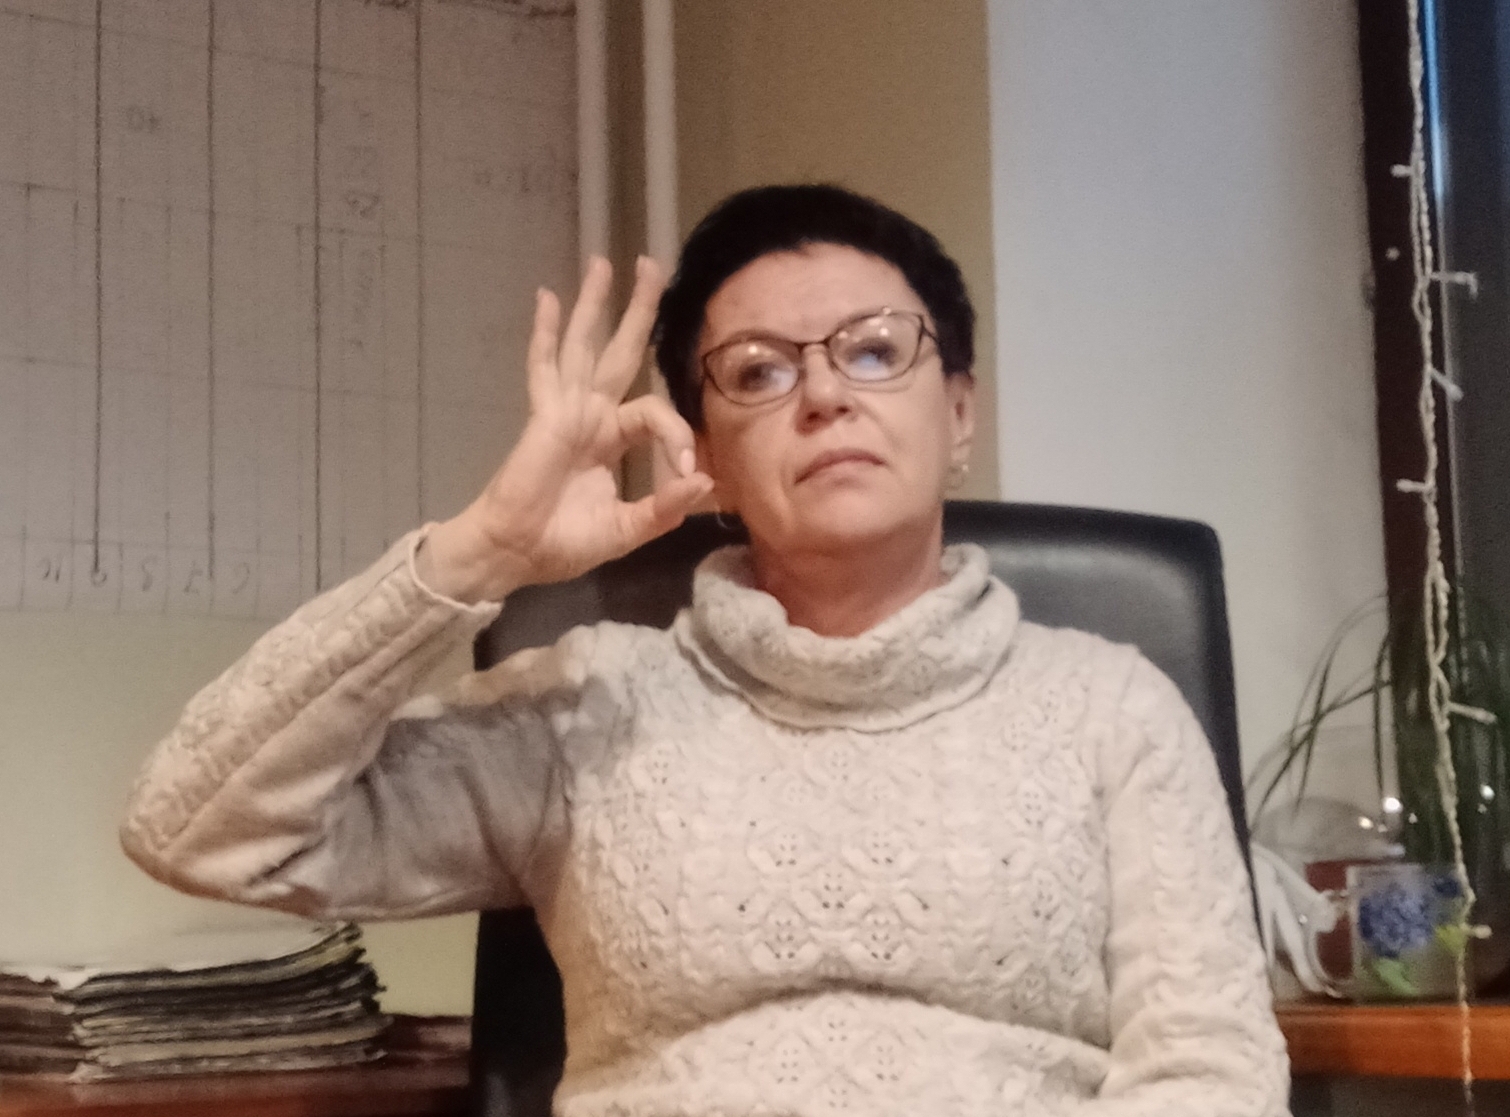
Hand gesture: ok